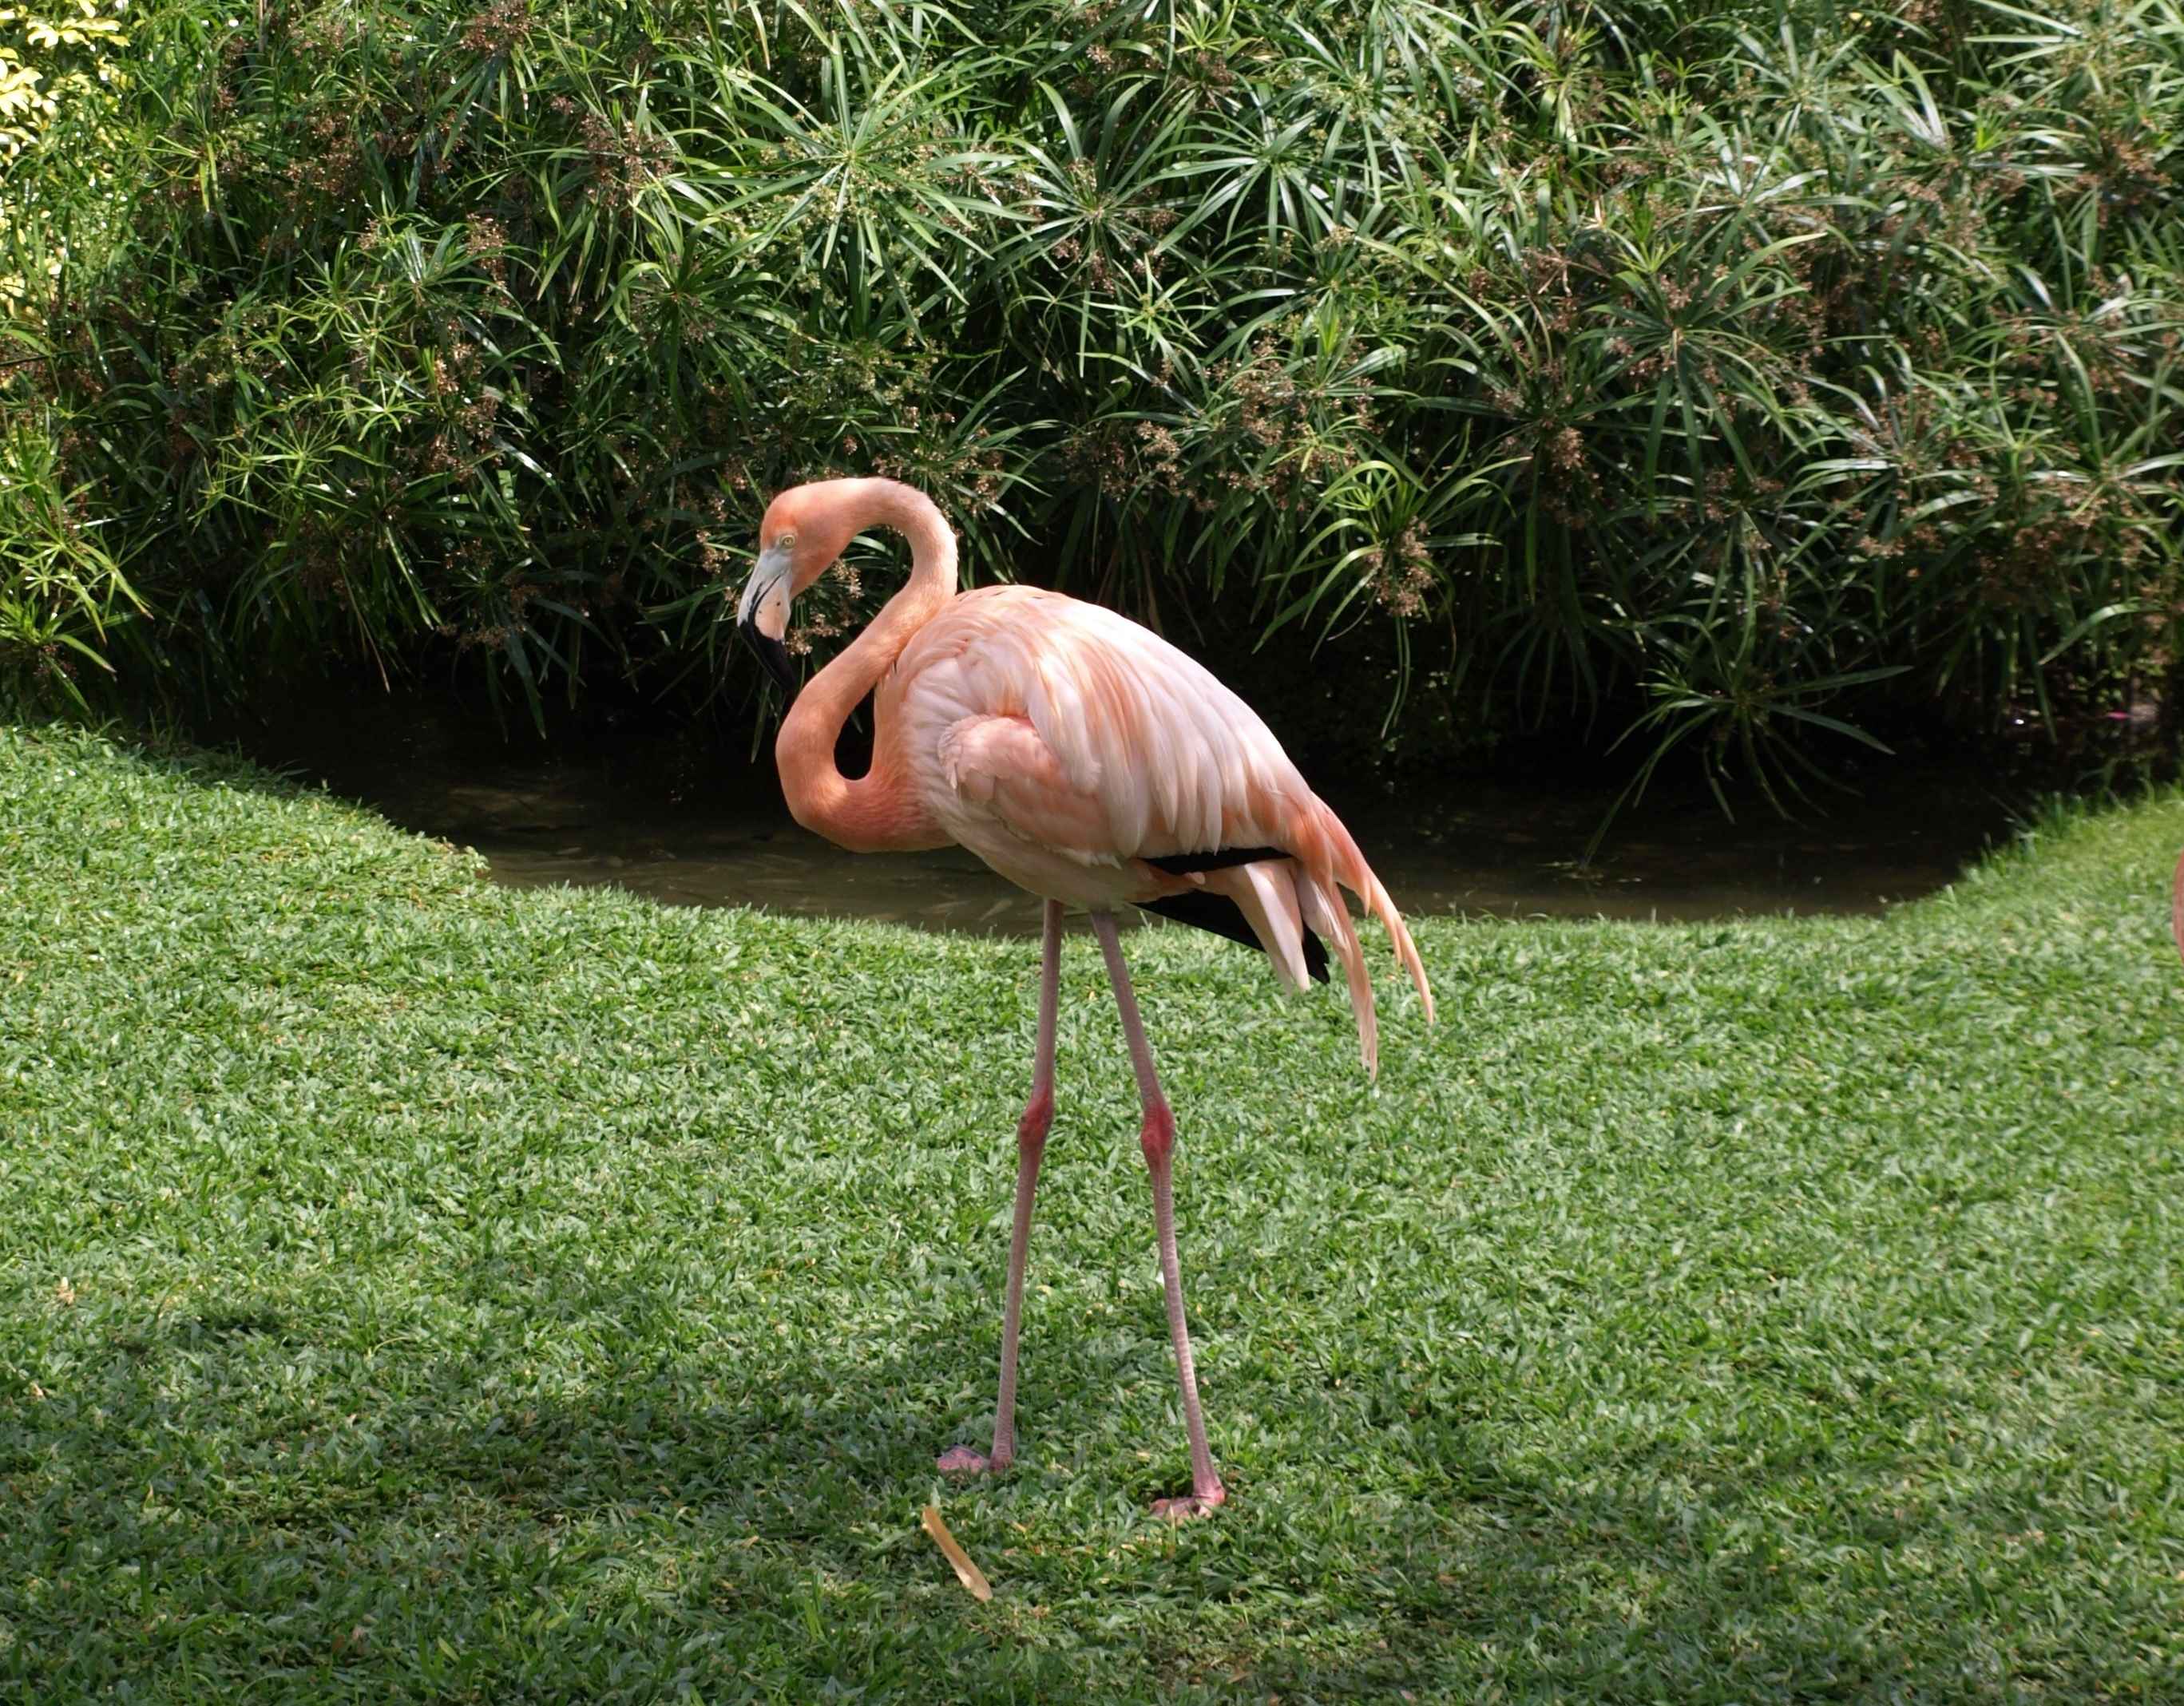
nature, grass, bird, animal, wildlife, zoo, beak, fauna, flamingo, vertebrate, water bird